James Michael

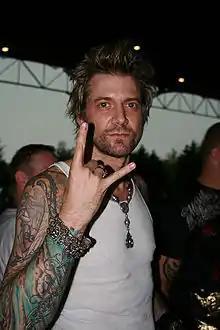
Michael in 2008

James Andrew Michael is an American record producer, sound engineer, mixer, songwriter, musician and singer. He was the lead singer of the rock band